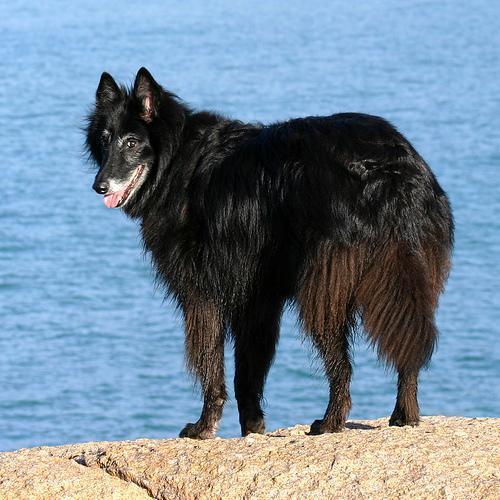
groenendael